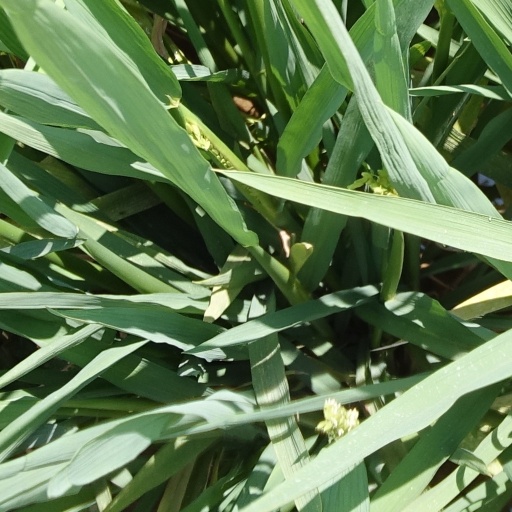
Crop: rice